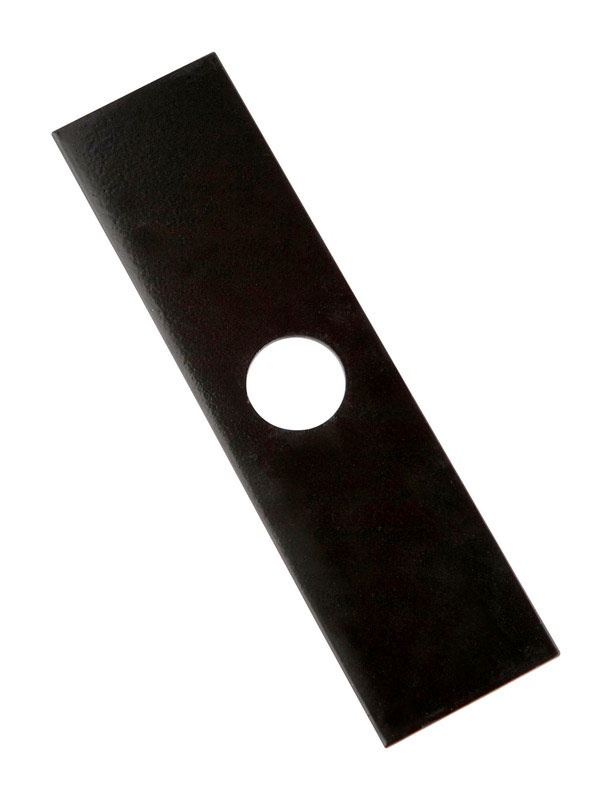
BLADE EDGER UNIV 7.5"
Grade: Number in Package: 1 Packaging Type: Clamshell Product Type: Edger Blade Sub Brand: Brand Name: MTD Genuine Parts Length: 7.5 Width: 2.5 Line Diameter: 1 Line Shape: Product Compatibility: Troy-Bilt, Remington, MTD, Yard-Man, Yard Machines and Bolens Assembly Required: Depth: 2.5 in. Center Hole Pattern: Round Blade Type: Standard
Brand: MTD SOUTHWEST INC
Category: Home & Garden > Lawn & Garden > Outdoor Power Equipment Accessories > Grass Edger Accessories > Edger Blades